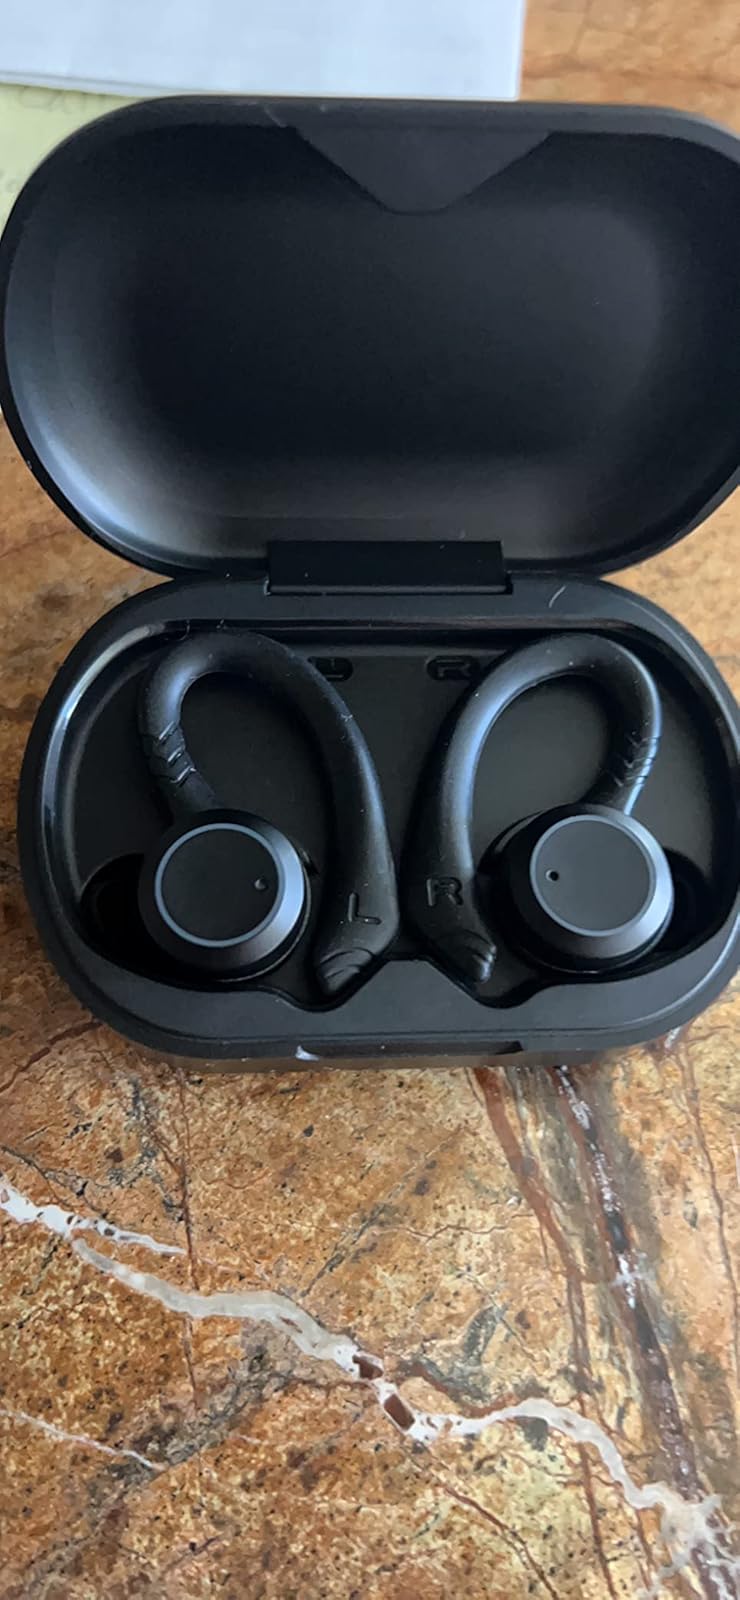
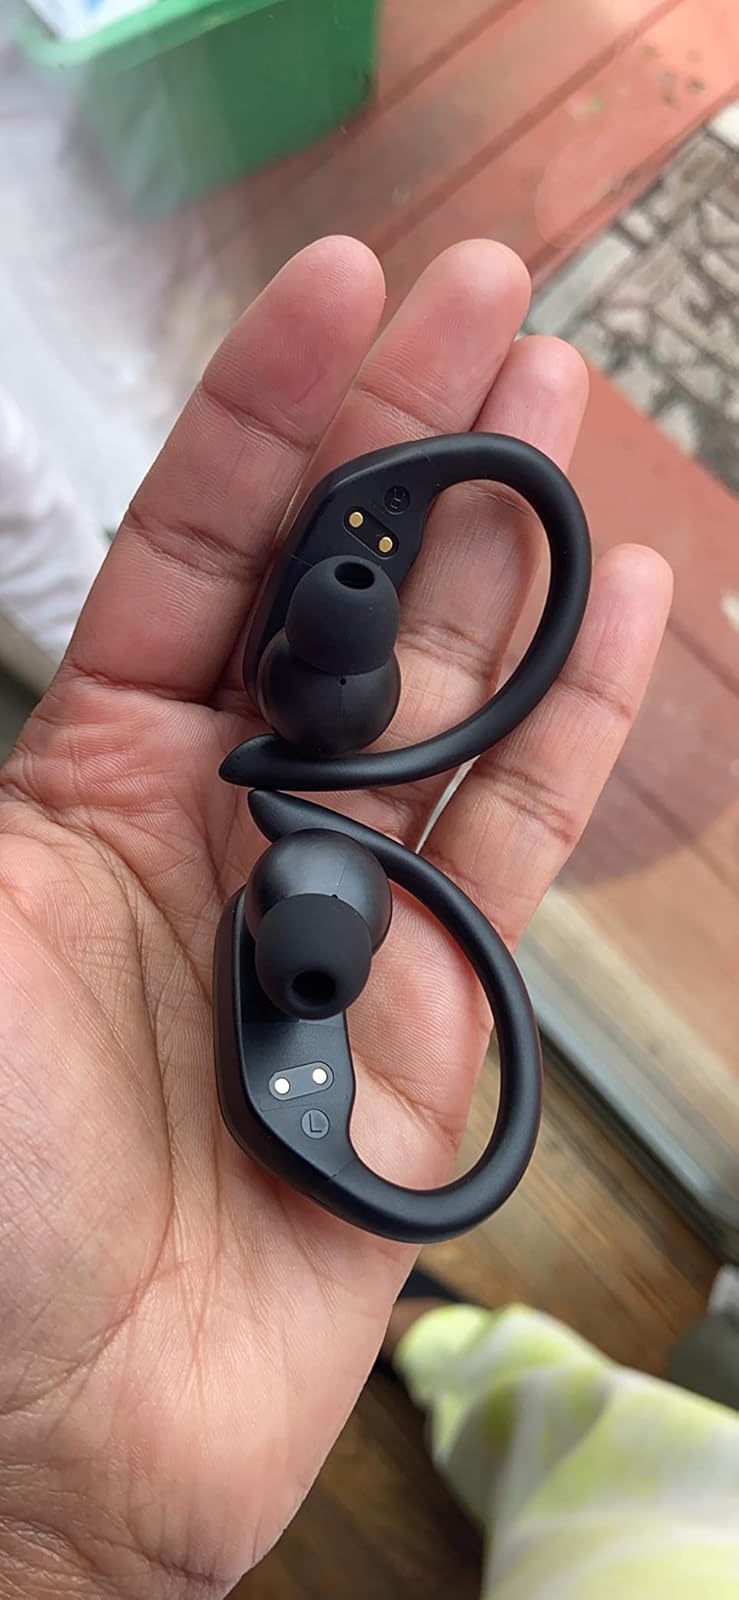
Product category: earbuds
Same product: no